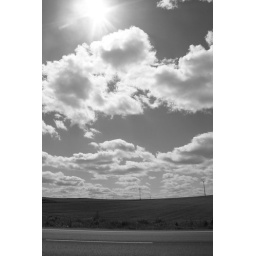
walking to the soccer field in Spain